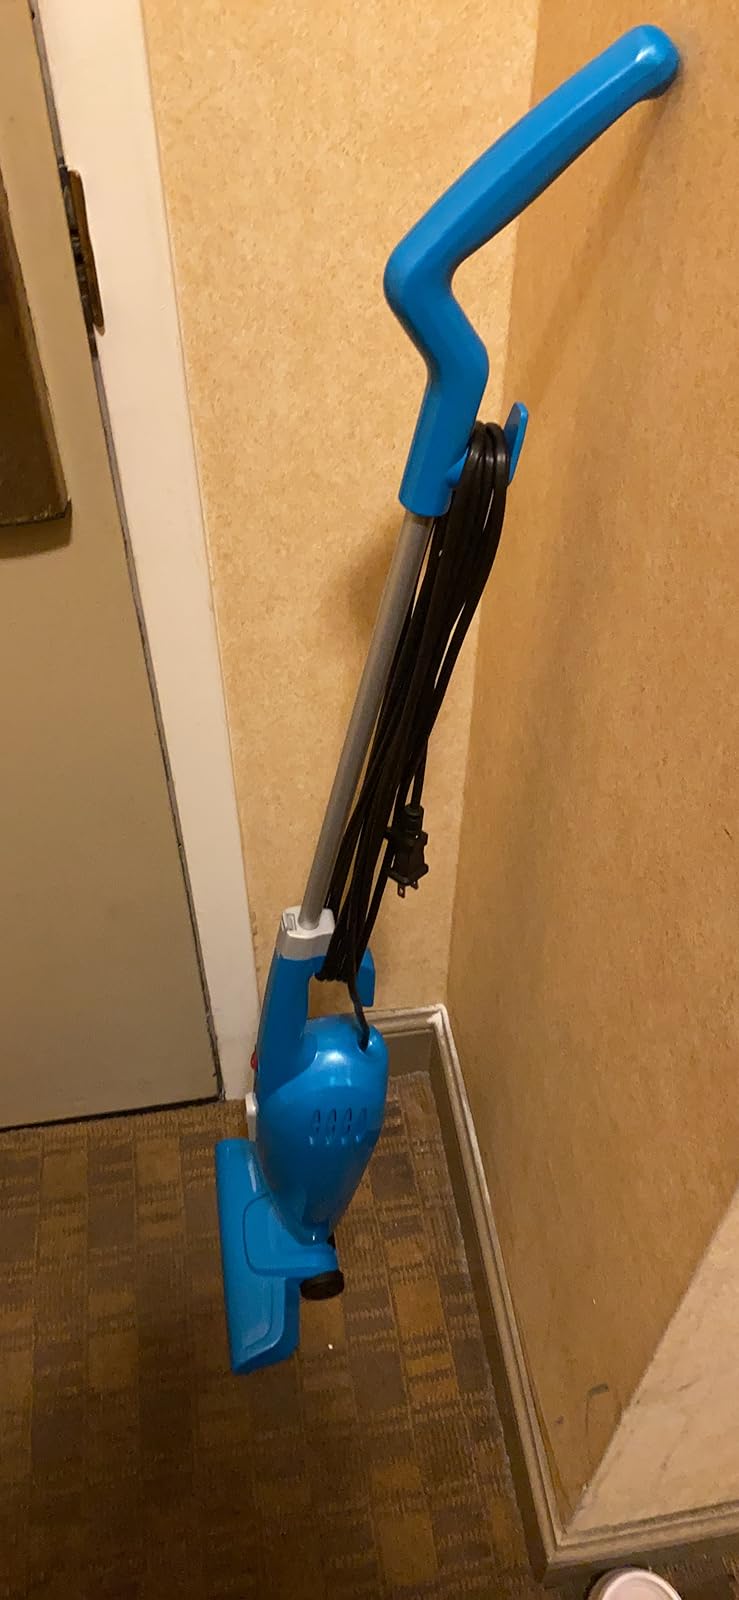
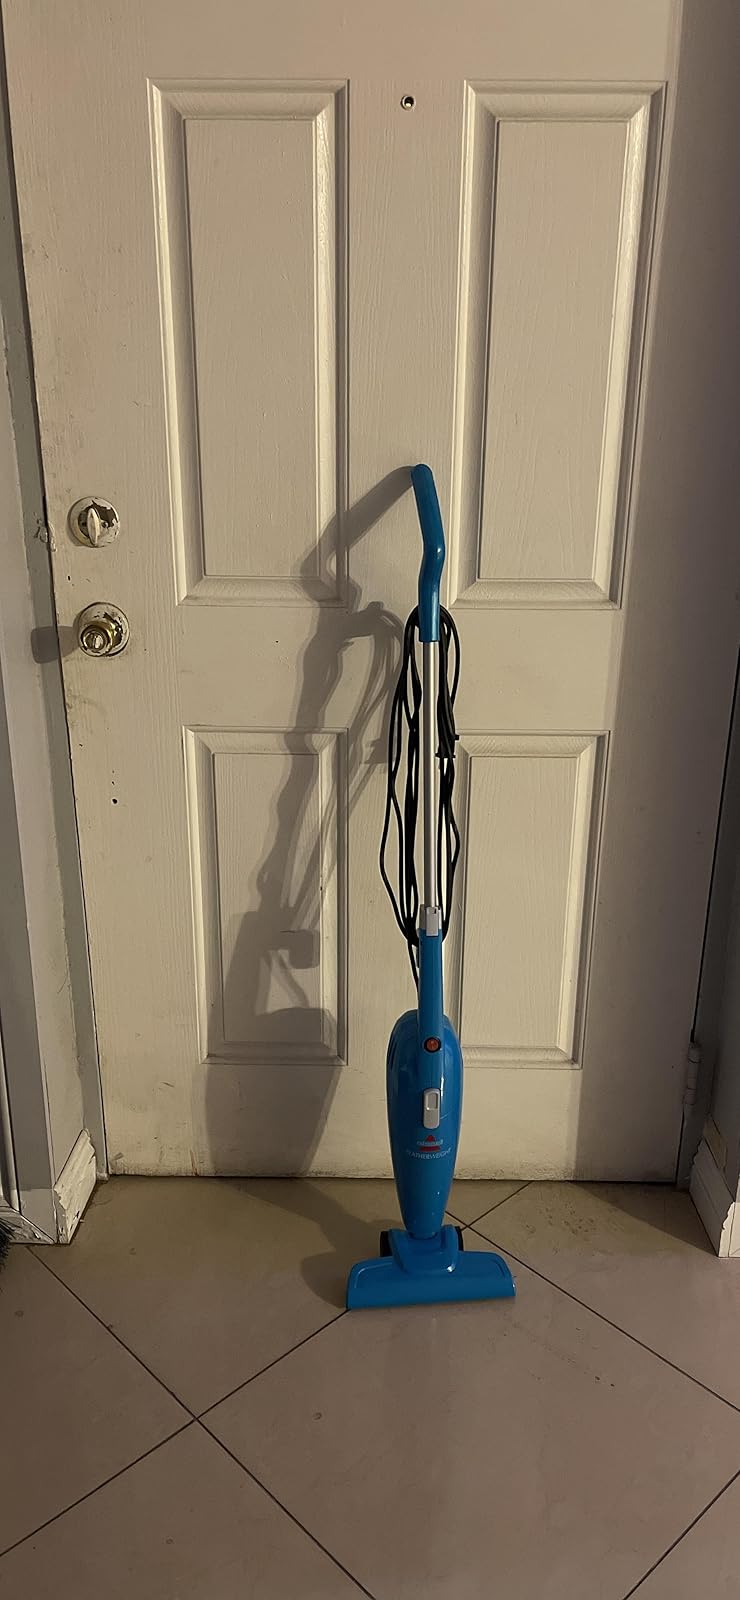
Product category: items_vacuum
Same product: yes